Dead Poets Society

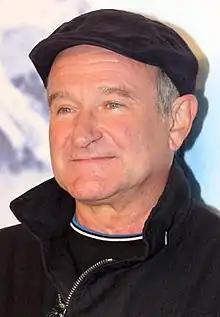
Robin Williams plays John Keating.

The original script was written by Tom Schulman, based on his experiences at the Montgomery Bell Academy in Nashville, Tennessee, particularly with his inspirational teacher, Samuel Pickering. Jeff Kanew was originally hired as the director, and Kanew had envisioned Liam Neeson in the role of Keating. Other actors considered for the role were Dustin Hoffman, Mel Gibson, Tom Hanks and Mickey Rourke. Robin Williams, who was Touchstone Pictures's preferred choice, was ultimately cast, but on the first day of shooting outside Atlanta, Williams did not show, for he did not want to work with Kanew. The studio burned down the already-built sets, and replaced Kanew with another director.